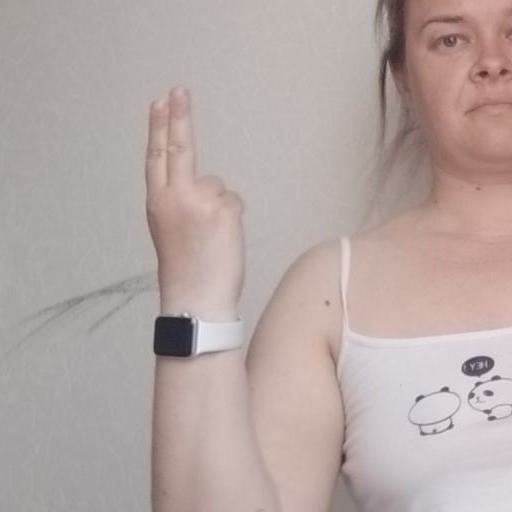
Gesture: two_up_inverted